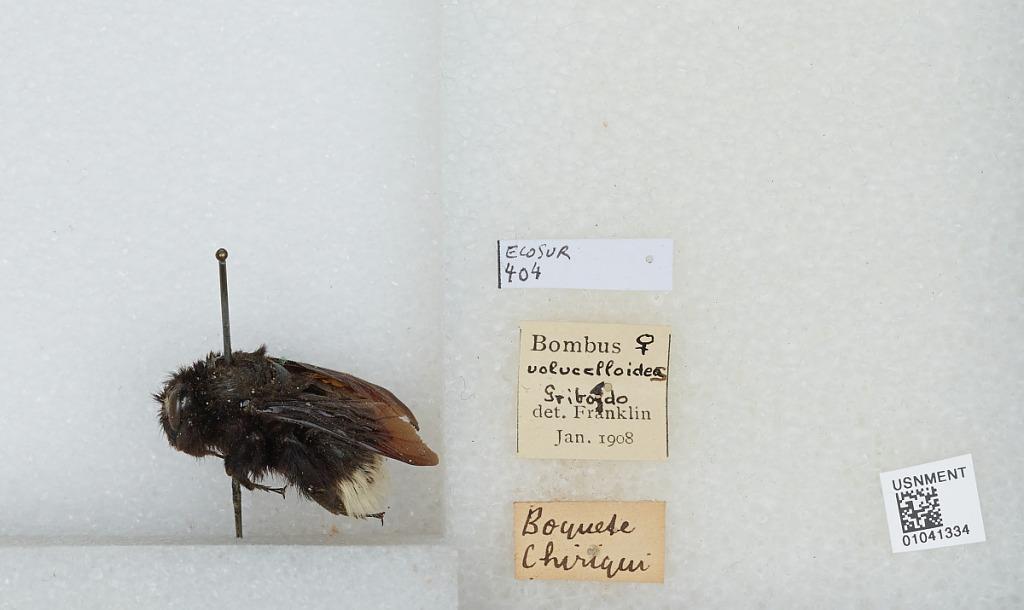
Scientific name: Bombus (Cullumanobombus) volucelloides Gribodo
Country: Panama
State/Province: Chiriqui
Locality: Boquete
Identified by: Franklin